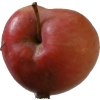
Label: Apple 10